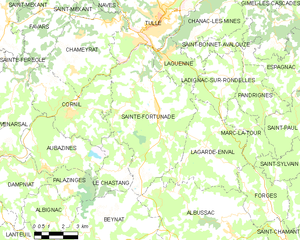
Sainte-Fortunade est une commune française située dans le département de la Corrèze, en région Nouvelle-Aquitaine.